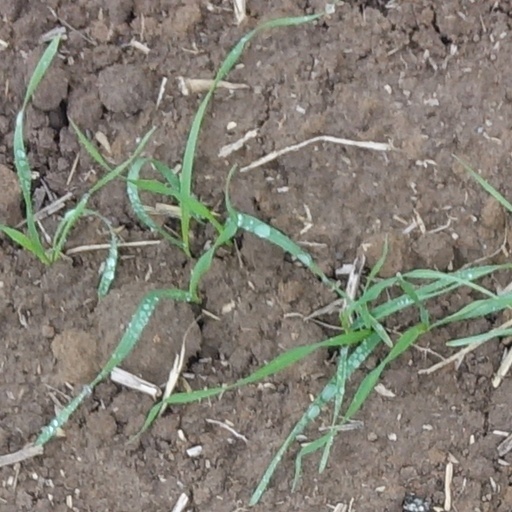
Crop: wheat